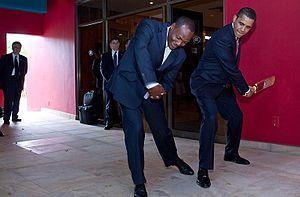
La légende mondiale du cricket, le Trinidadien Brian Lara montre au président Barack Obama comment réaliser un swing avec une batte le 19 avril 2009, en marge du 5e Sommet des Amériques à Port-of-Spain.